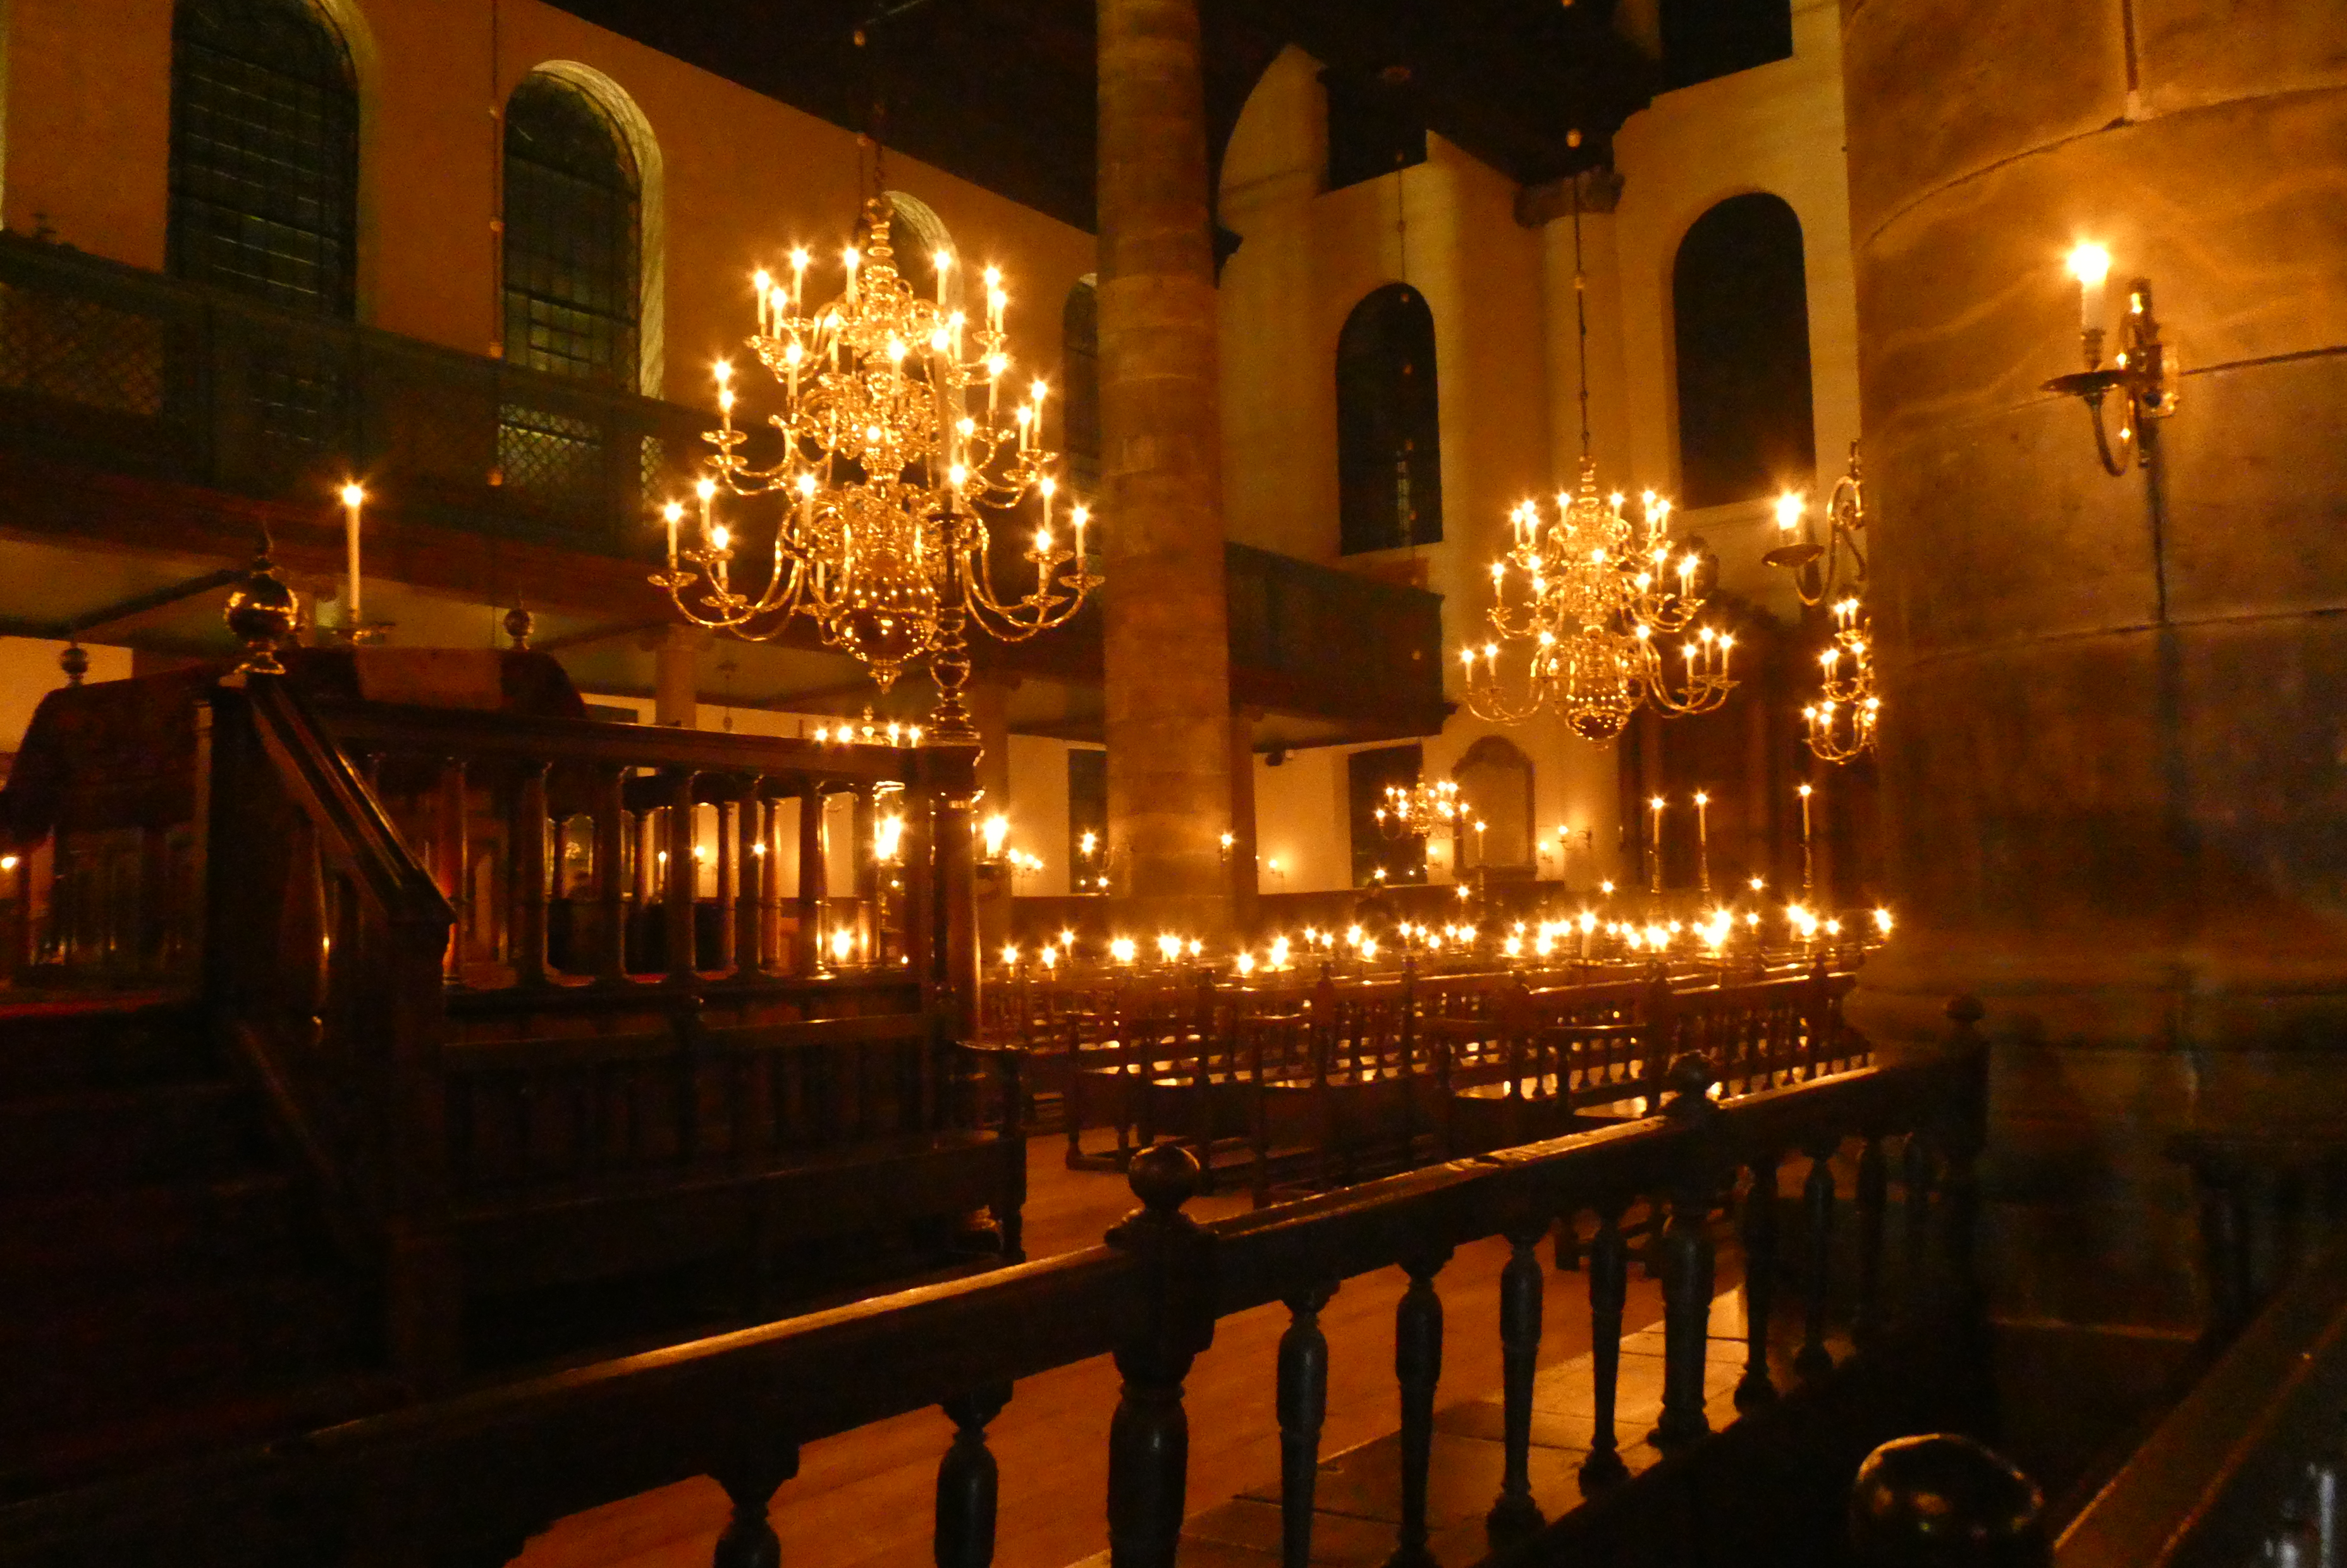
candles, burning, light, chandelier, jewish synagogue, amsterdam, lighting, night, architecture, building, light fixture, city, basilica, street light